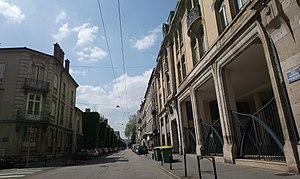
rue Raymond-Poincaré, vers le milieu de la rue
La rue Raymond-Poincaré est une voie de la commune de Nancy, dans le département de Meurthe-et-Moselle, en région Lorraine.